Dân Sinh Market

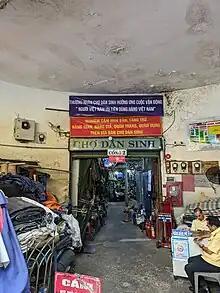
Market entrance

Dân Sinh Market (Vietnamese: "Chợ Dân Sinh"), also known as American Market or Yersin Market, is a retail market in District 1, Ho Chi Minh City. Located on Yersin Street (named after French microbiologist Alexandre Yersin), the market is known for selling Vietnam War-era American memorabilia and military surplus.